Edward J. Pearson

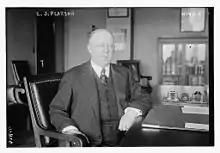
Pearson in 1917

Edward Jones Pearson (October 4, 1863 - December 7, 1928) was president of the New York, New Haven and Hartford Railroad.